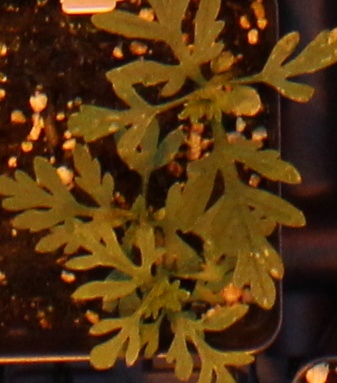
Label: Ragweed